Mobile phone feature

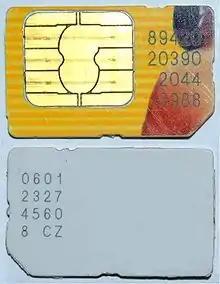
Typical mobile phone with SIM card

GSM mobile phones require a small microchip called a Subscriber Identity Module or SIM card, to function. The SIM card is approximately the size of a small postage stamp and is usually placed underneath the battery in the rear of the unit. The SIM securely stores the service-subscriber key (IMSI) used to identify a subscriber on mobile telephony devices (such as mobile phones and computers). The SIM card allows users to change phones by simply removing the SIM card from one mobile phone and inserting it into another mobile phone or broadband telephony device.